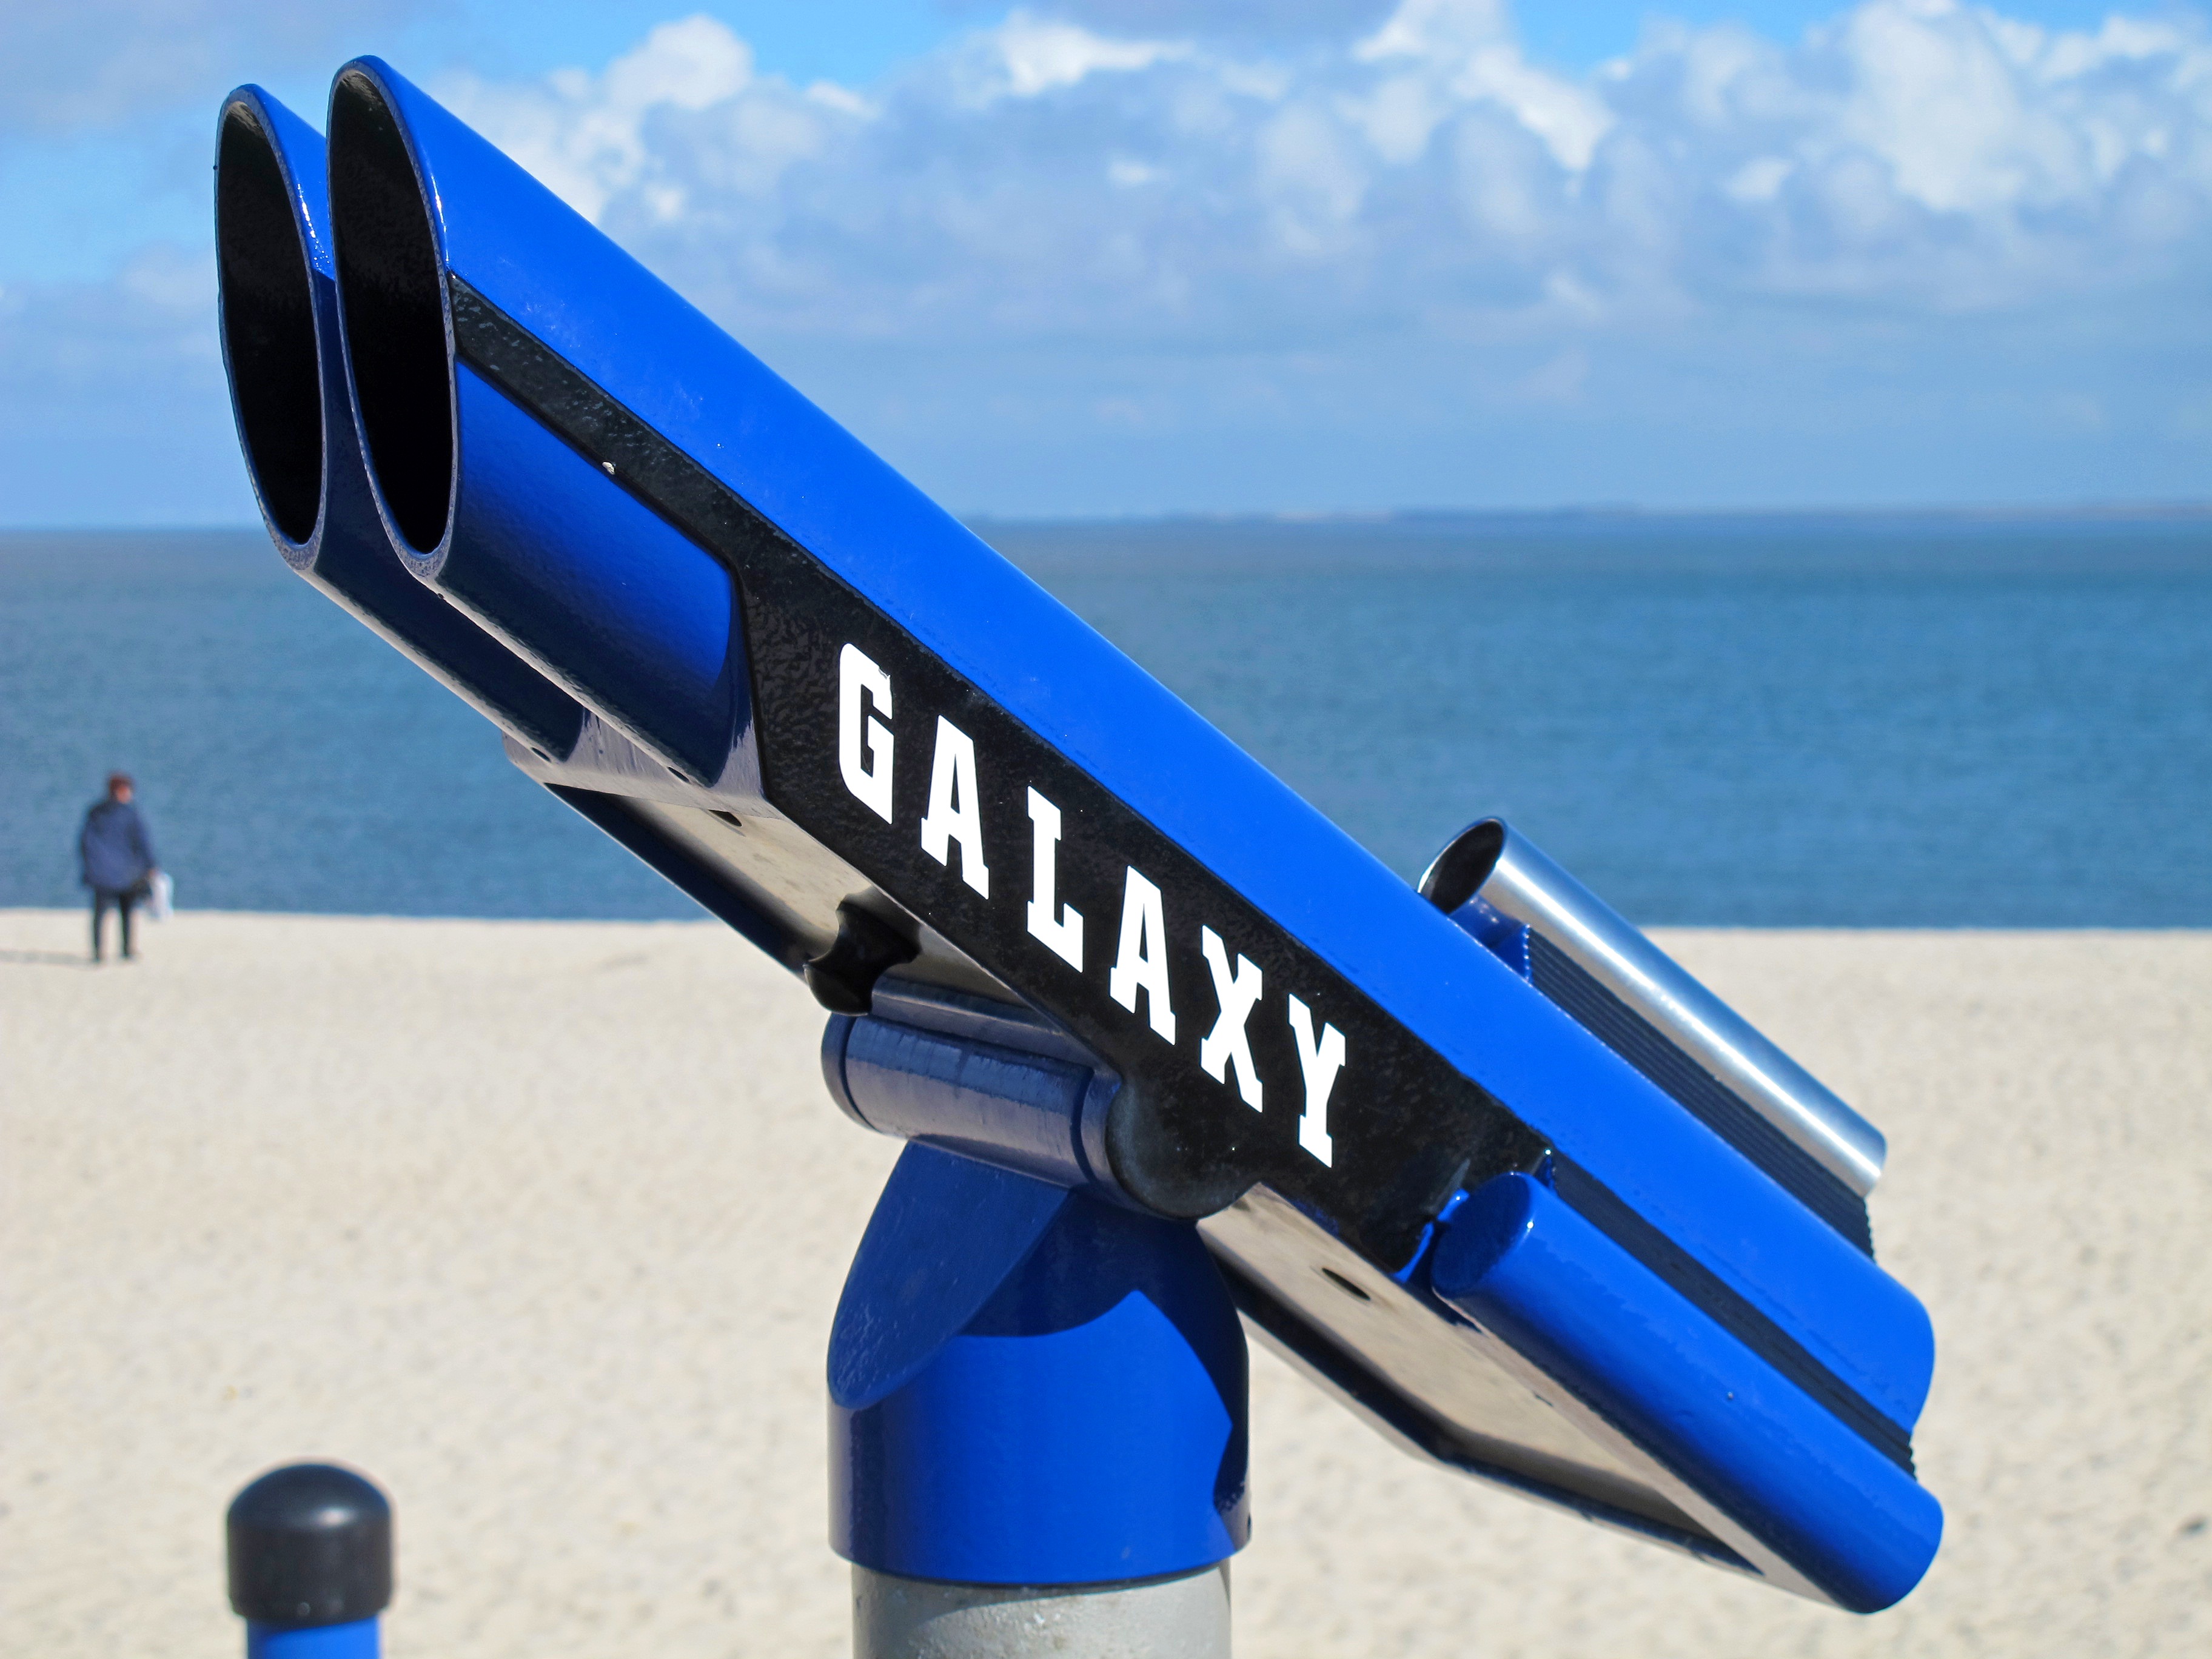
beach, sea, airplane, aircraft, telescope, vehicle, blue, galaxy, toy, monoplane, surfing equipment and supplies